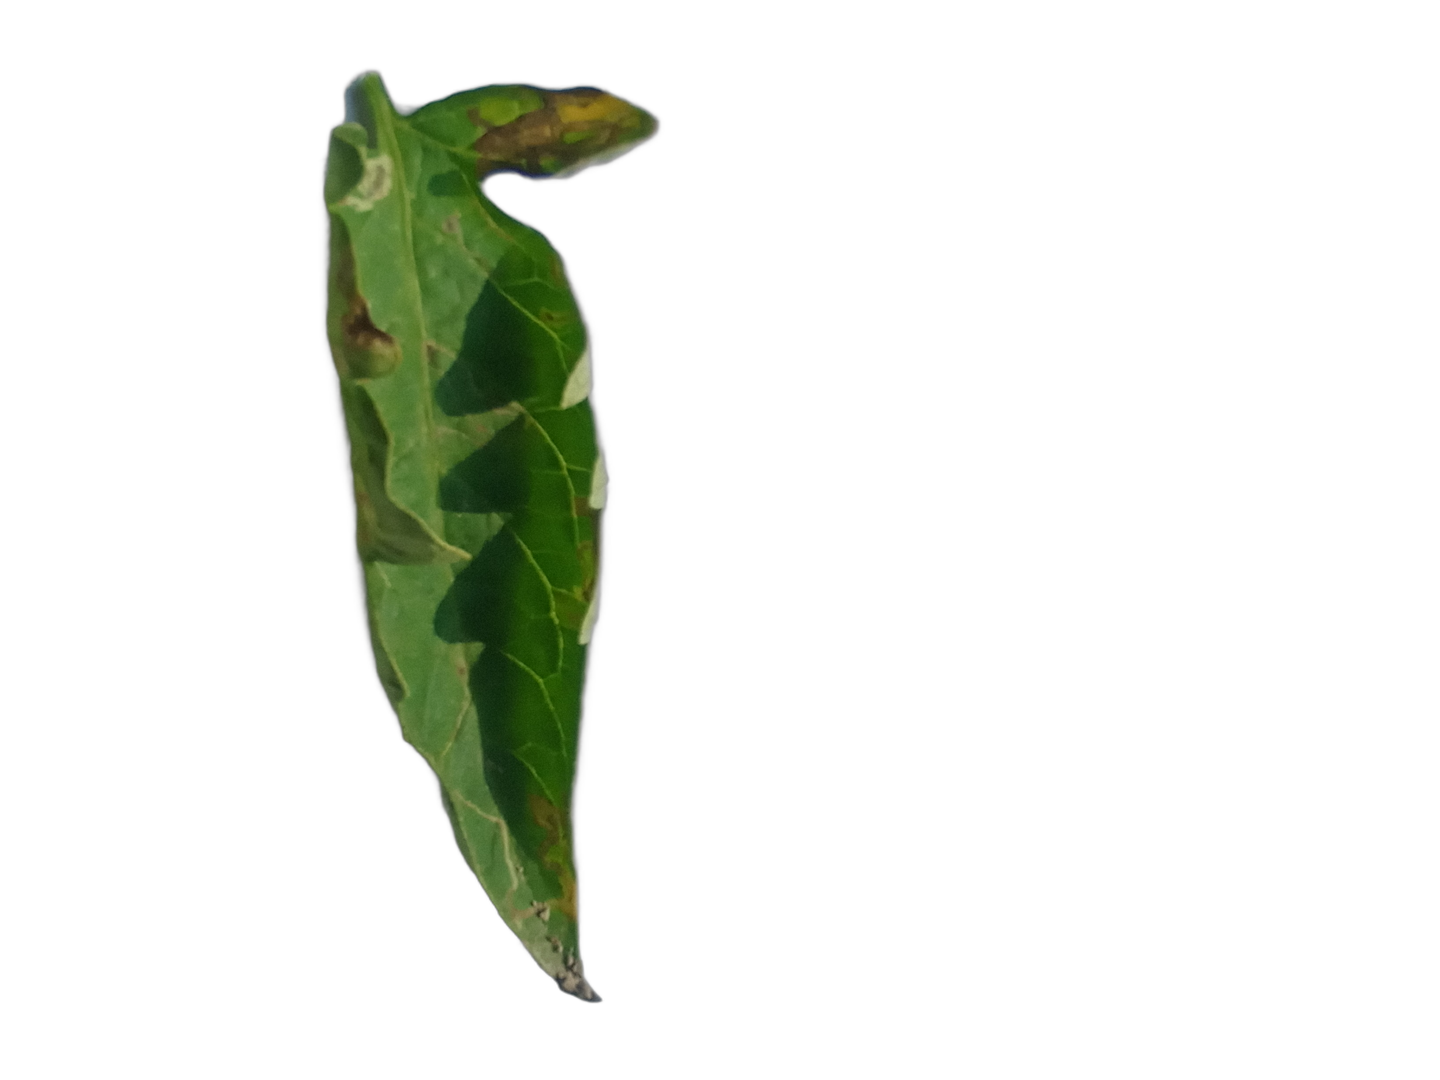
Crop: Tomato
Label: Spot